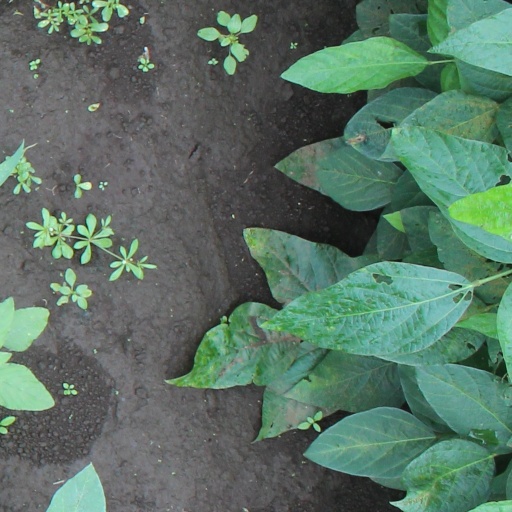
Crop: soybean